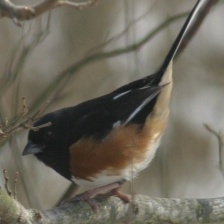
Species: EASTERN TOWEE
Scientific name: PIPILO ERYTHROPHTHALMUS